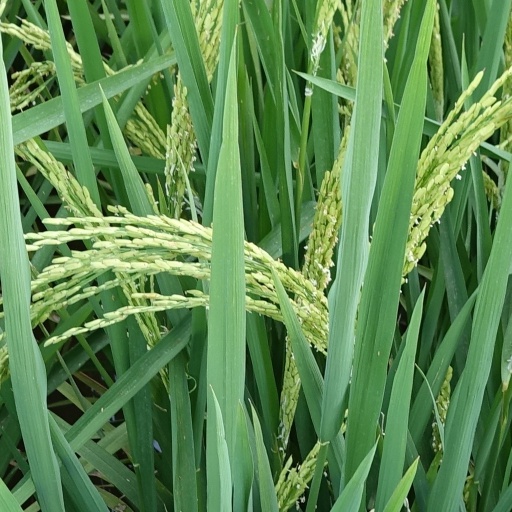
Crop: rice